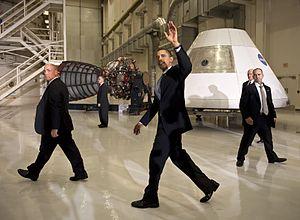
La présidence de Barack Obama, 44ᵉ président des États-Unis, débute le 20 janvier 2009 et s'achève le 20 janvier 2017, après l'élection présidentielle de 2016 à laquelle il ne peut participer, ayant effectué deux mandats.